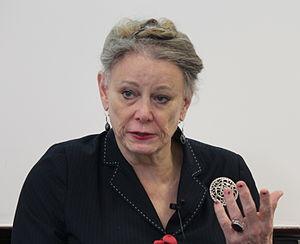
Deirdre Nansen McCloskey, née le 11 septembre 1942 à Ann Arbor, dans le Michigan, est une économiste américaine, professeure émérite d'économie et d'histoire à l'université de l'Illinois à Chicago et femme trans. Spécialiste de l'histoire du capitalisme, elle a écrit 18 ouvrages. Elle est connue pour avoir critiqué la rhétorique de la science économique.